1976 Tehran UFO incident

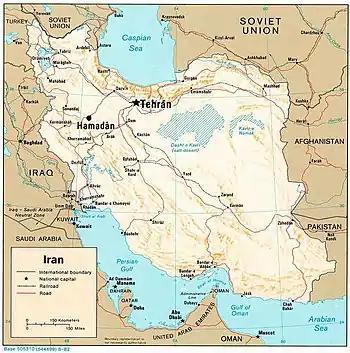
Map of Iran and surrounding countries, showing Tehran and Hamadan, where two F-4 jet interceptors were launched

The 1976 Tehran UFO Incident was a radar and visual sighting of an unidentified flying object (UFO) over Tehran, the capital of Iran, during the early morning hours of 19 September 1976. During the incident, two Imperial Iranian Air Force F-4 Phantom II jet interceptors reported losing instrumentation and communications as they approached the object. These were restored upon withdrawal. One of the aircraft also reported a temporary weapons systems failure while the crew was preparing to open fire. An initial report of the incident was relayed to the U.S. Joint Chiefs of Staff on the day of the incident.